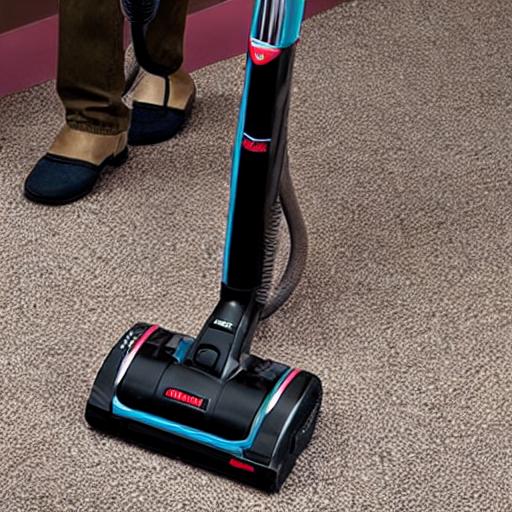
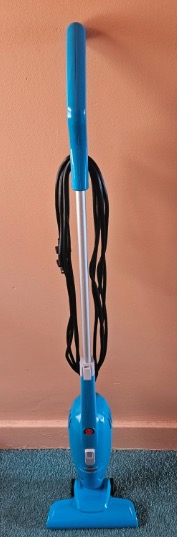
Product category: items_vacuum
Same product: no